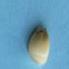
Maize quality: Good